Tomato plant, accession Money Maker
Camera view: horizontal (90 deg, fisheye); turntable rotation: 30 degrees
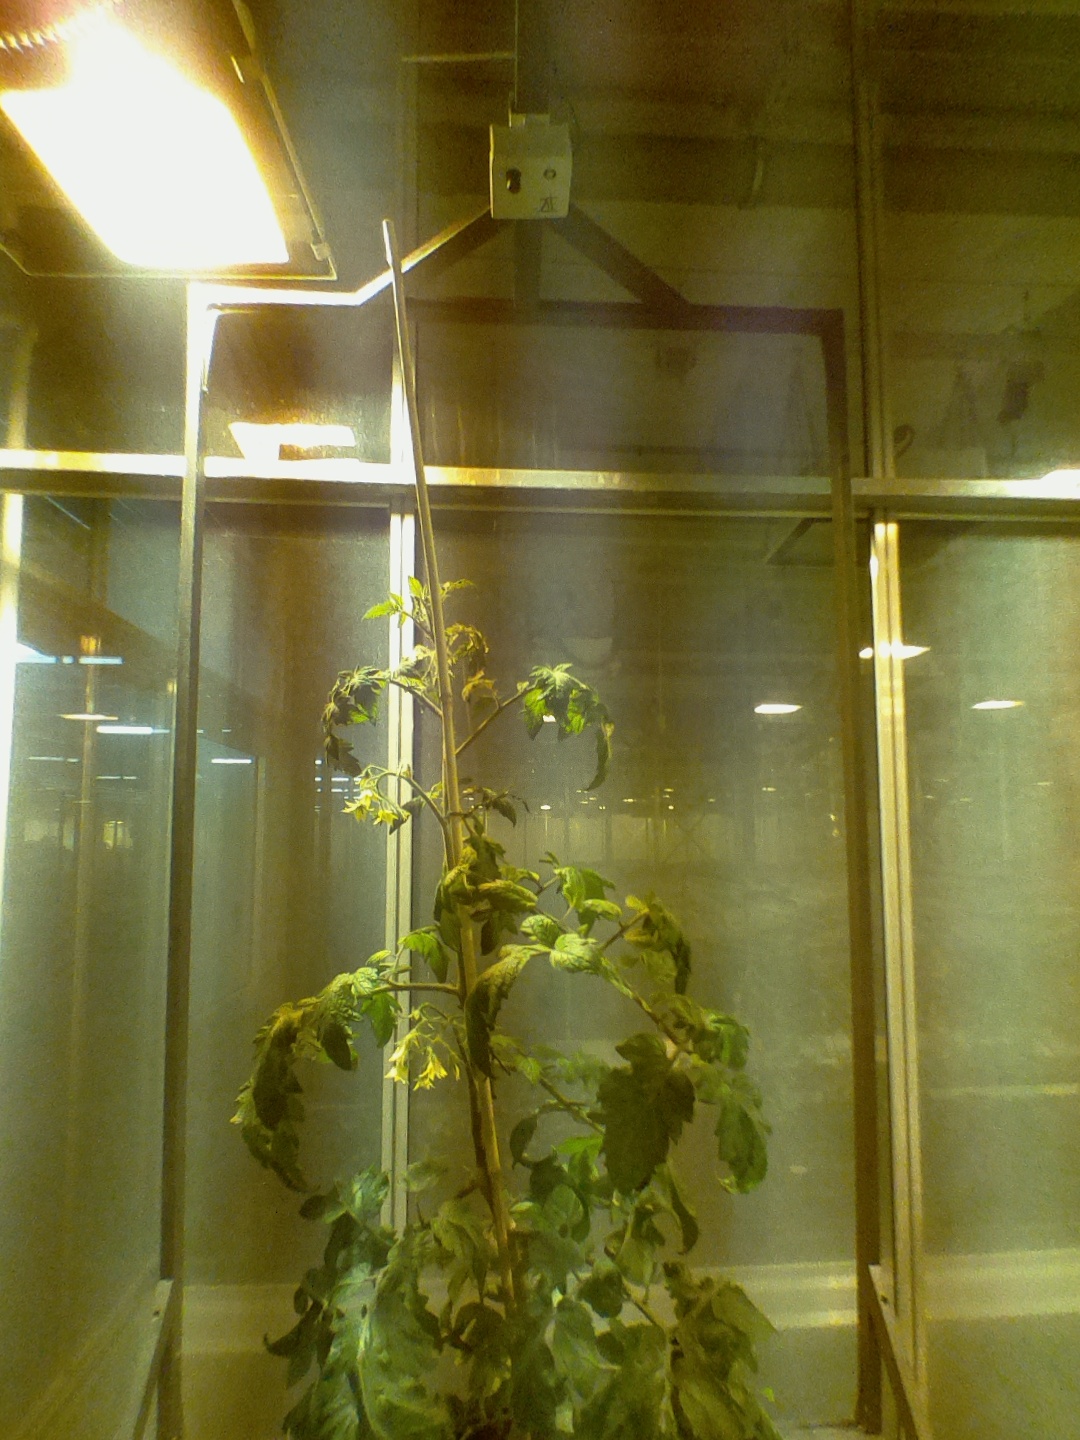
BBCH growth stage 69: End of flowering, 90%-100% of flowers open, more petals falling